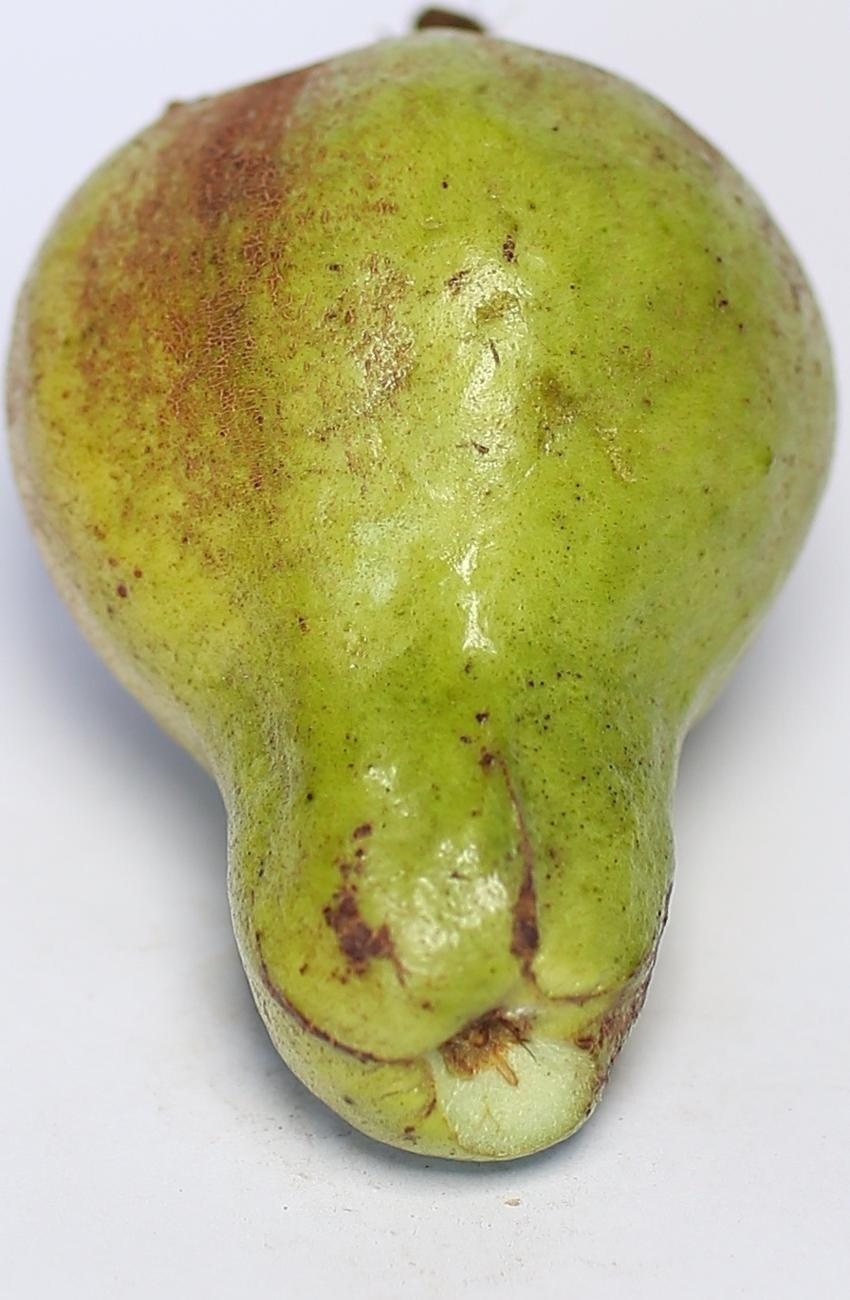
Maturity: green
Variety: local-sindhi